Clangers

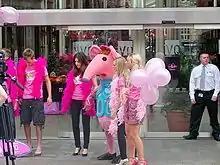
A charity collector dressed as a Clanger in 2010.

The first of the 26 episodes (aired as two series of 13 programmes each) was broadcast on BBC1 from 16 November 1969. The last edition of the second series was transmitted on 10 November 1972.